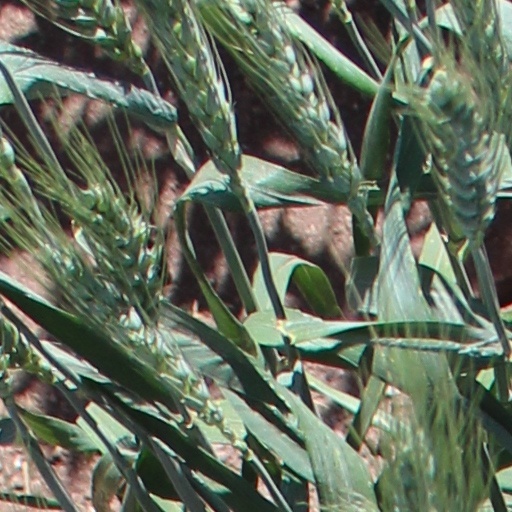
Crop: wheat